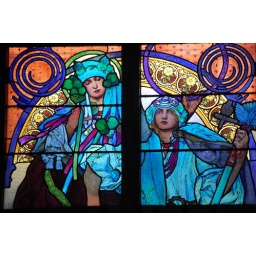
Mucha's stained glass window in the St. Vitus cathedral, Prague, Czech Republic